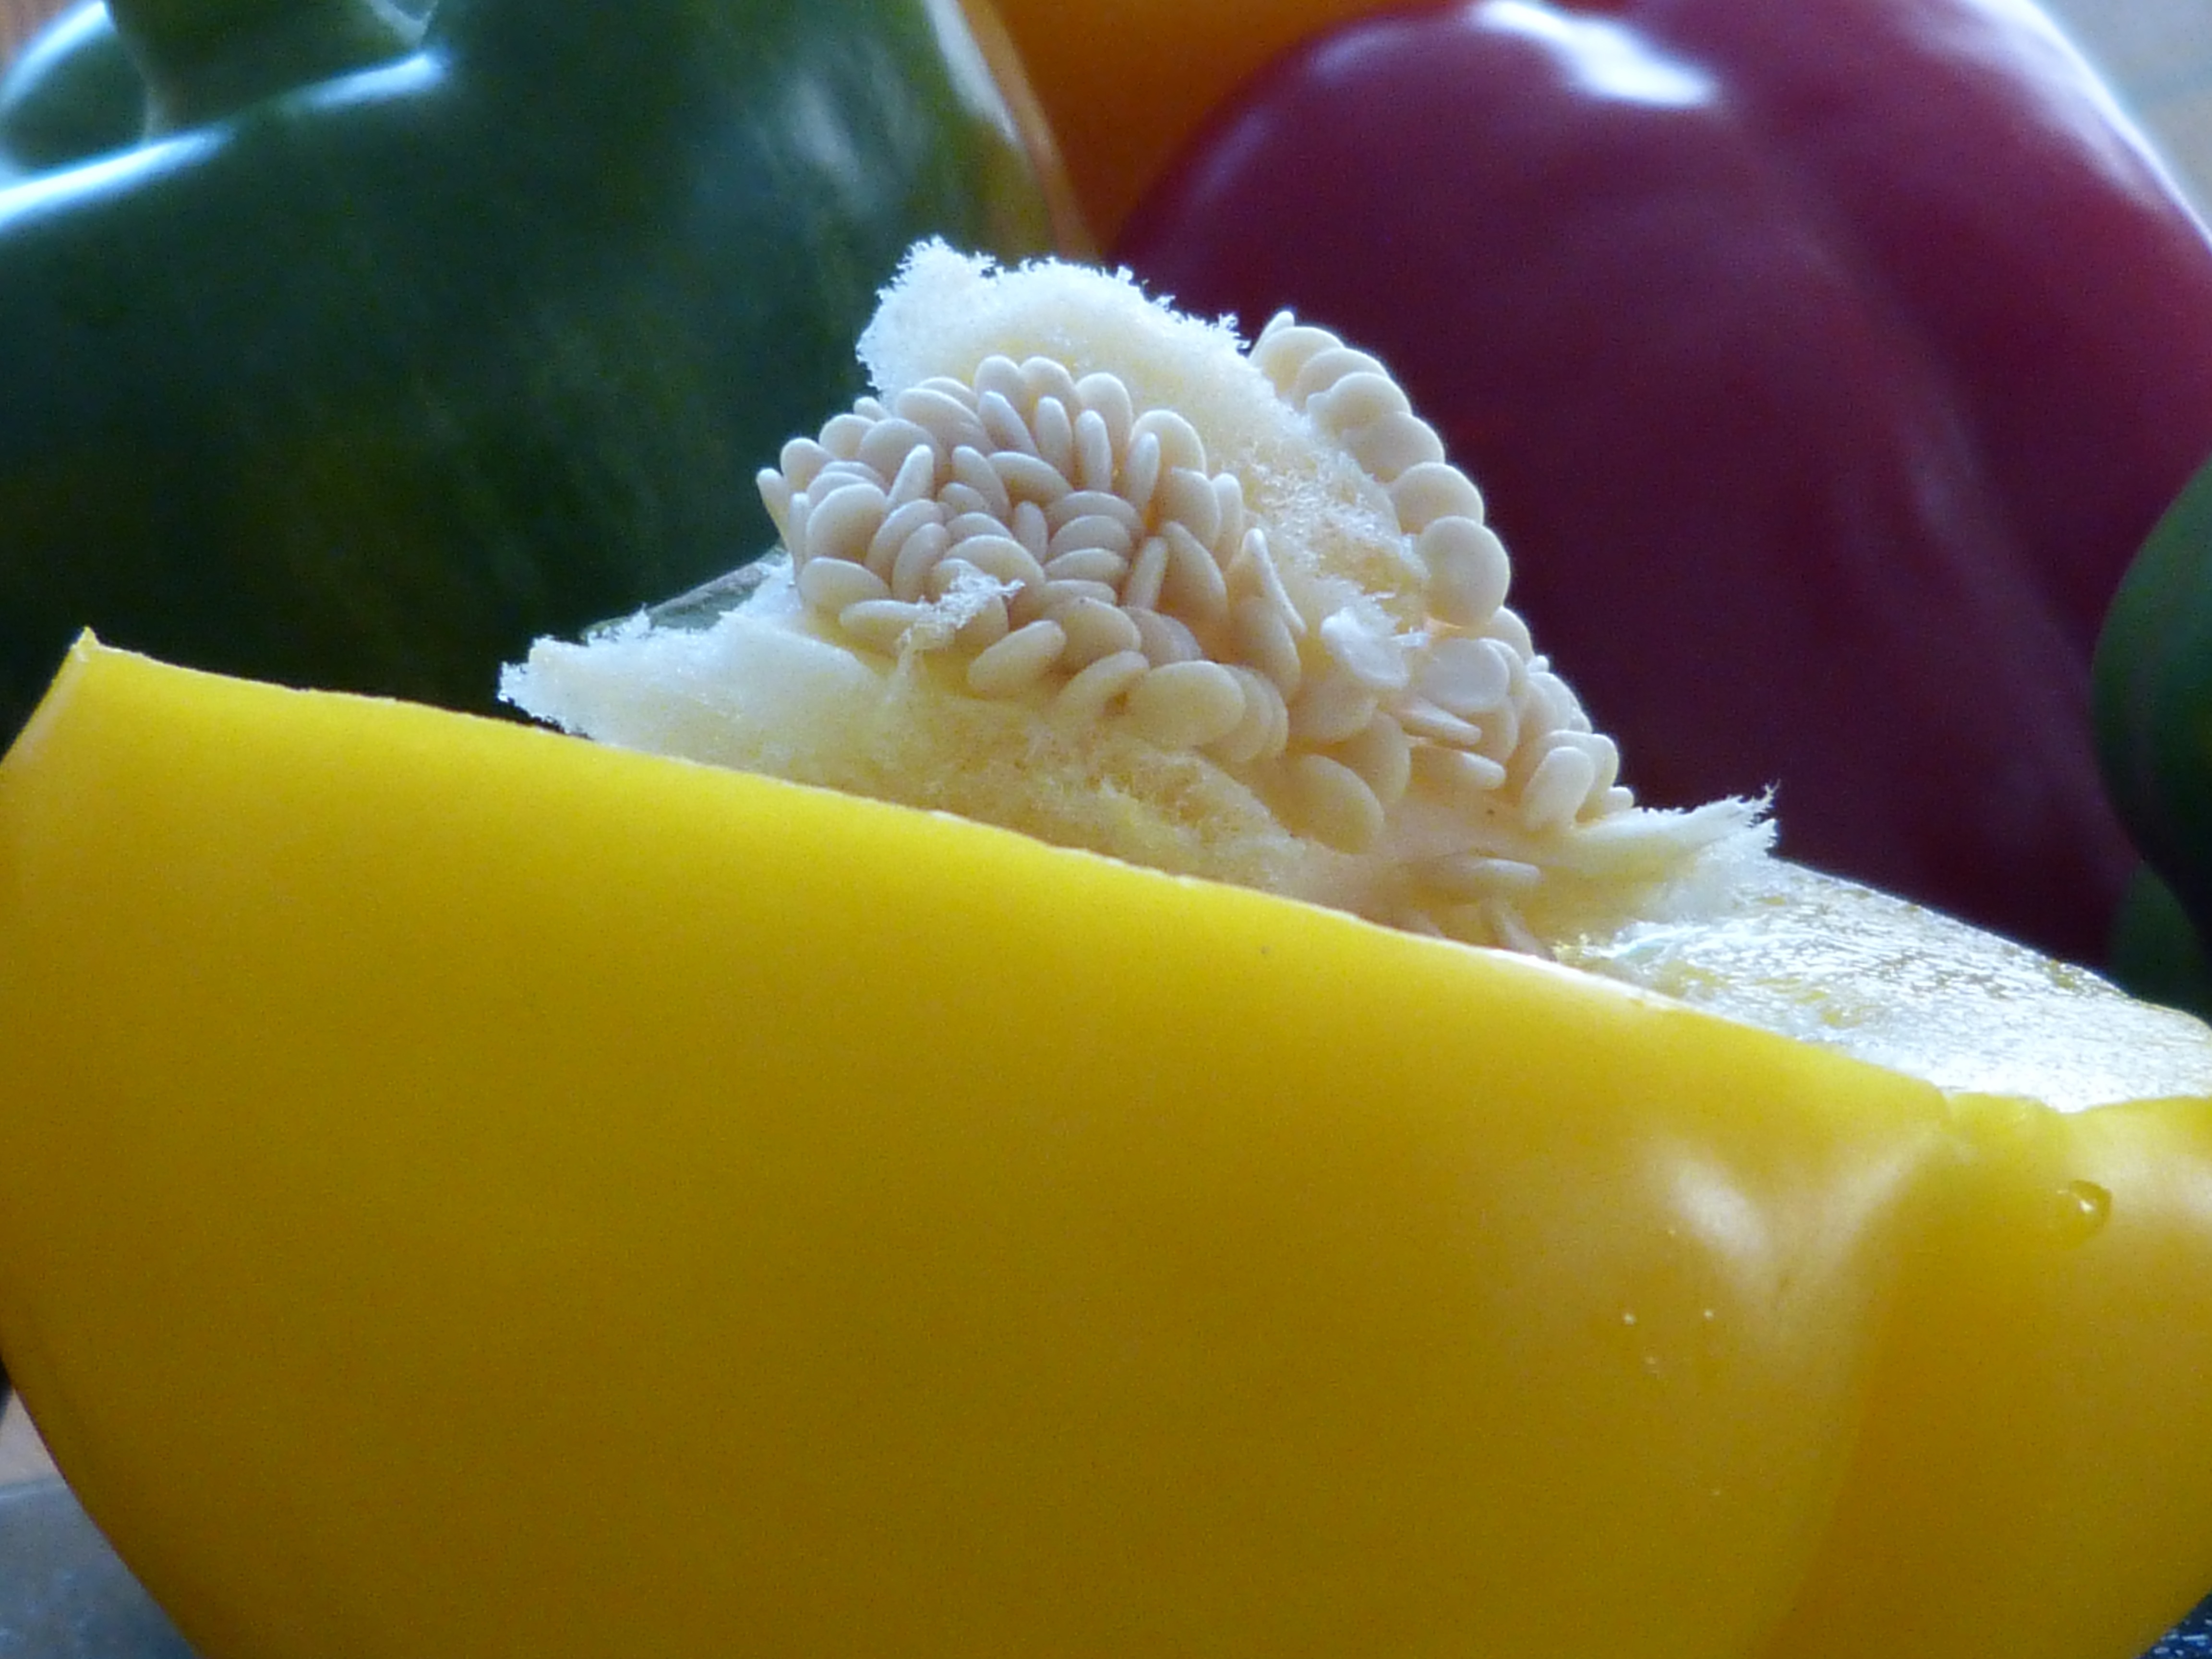
plant, fruit, dish, meal, food, produce, macro, yellow, close, cuisine, vegetables, paprika, cores, macro photography, flowering plant, land plant